Salto Mortale (1953 film)

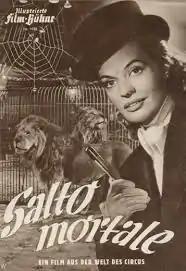

Salto Mortale is a 1953 West German drama film directed by Viktor Tourjansky and starring Margot Hielscher, Philip Dorn and Karlheinz Böhm. It was shot at the Bavaria Studios in Munich and at the city's Zirkus Crone. The film's sets were designed by the art directors Hans Kuhnert and Theo Zwierski.